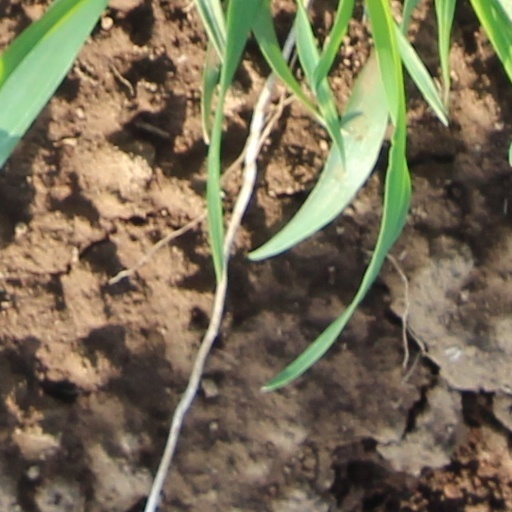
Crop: wheat